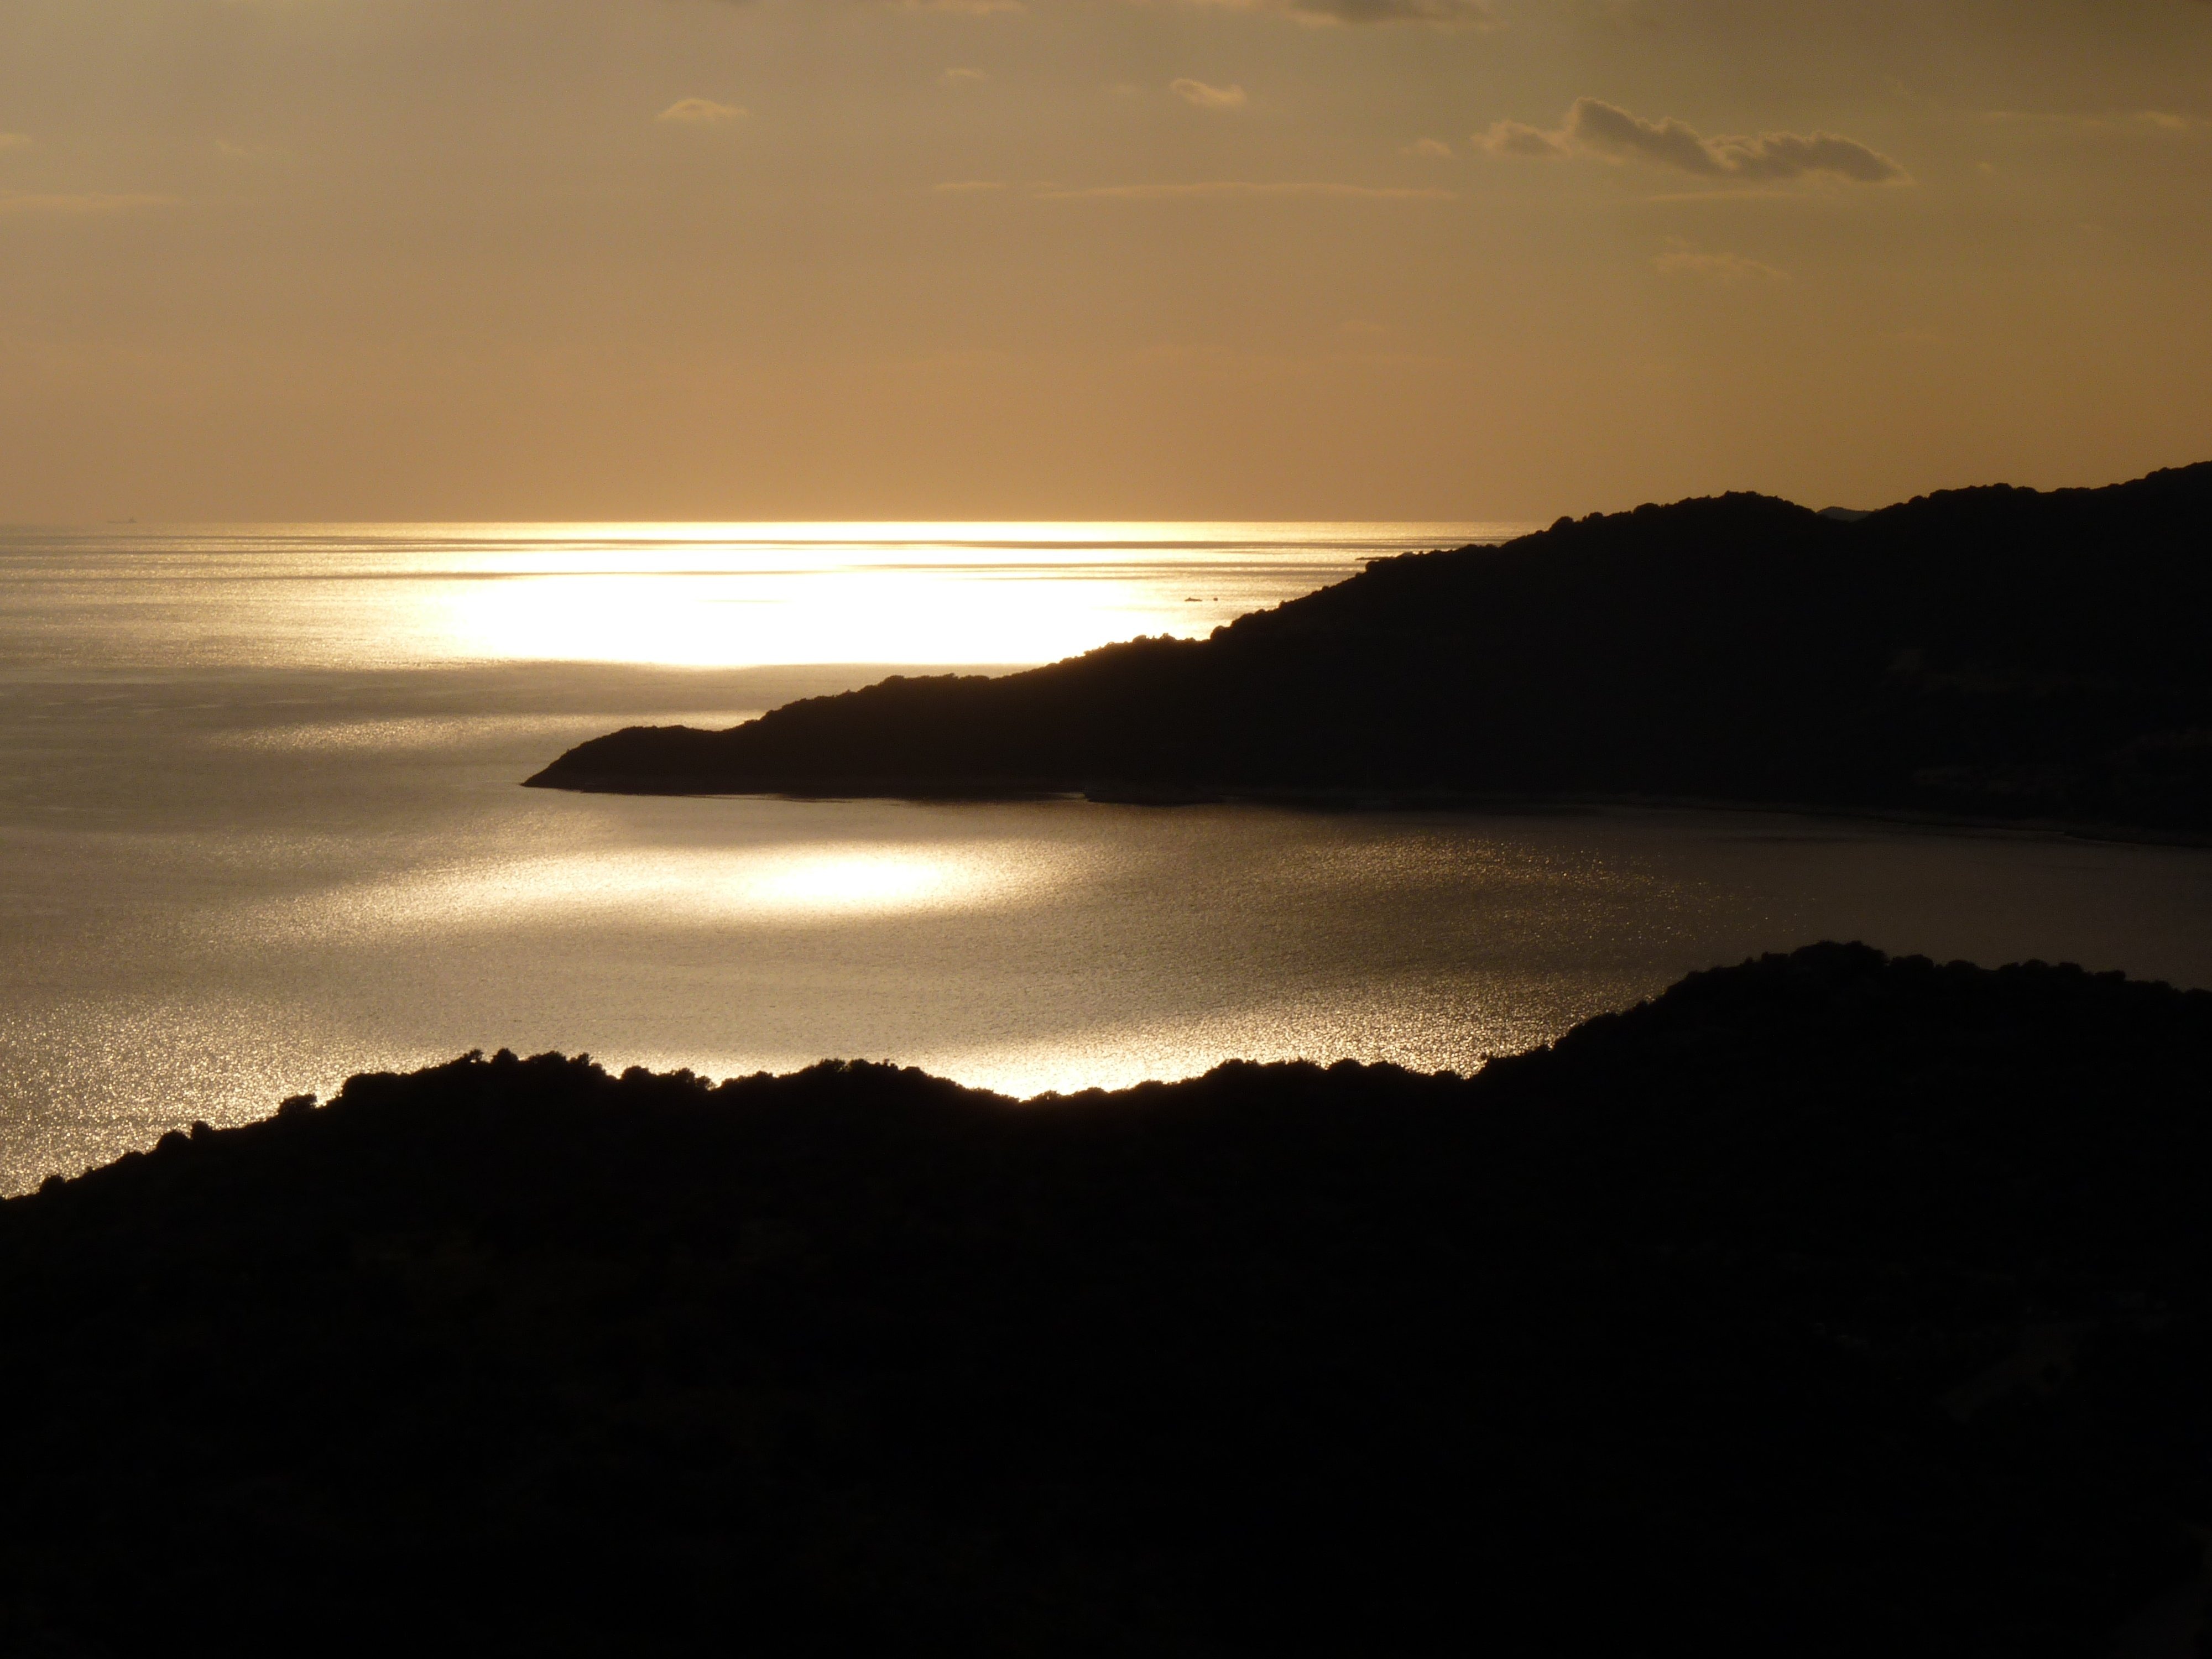
sea, coast, water, ocean, horizon, mountain, cloud, sky, sun, sunrise, sunset, sunlight, morning, hill, wave, lake, dawn, atmosphere, dusk, evening, reflection, bay, island, romantic, body of water, turkey, mood, loch, idyll, natural beauty, booked, abendstimmung, mirroring, afterglow, back light, caretta, cultural site, atmospheric phenomenon